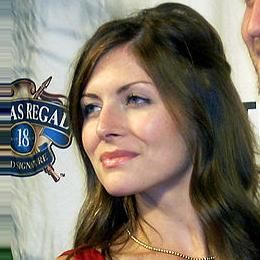
Age: 27